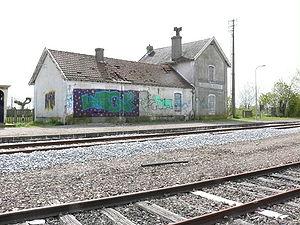
La gare de Feuquières - Broquiers est une gare ferroviaire française de la ligne d'Épinay - Villetaneuse au Tréport - Mers, située sur le territoire de la commune de Feuquières, à proximité de Broquiers dans le département de l'Oise, en région Hauts-de-France.